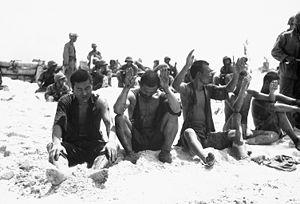
La bataille de Tarawa est le débarquement américain et la bataille qui s'ensuivit face aux troupes japonaises du 20 au 23 novembre 1943 sur Betio et les autres petites îles de l'atoll de Tarawa de l'archipel des îles Gilbert dans le Pacifique.